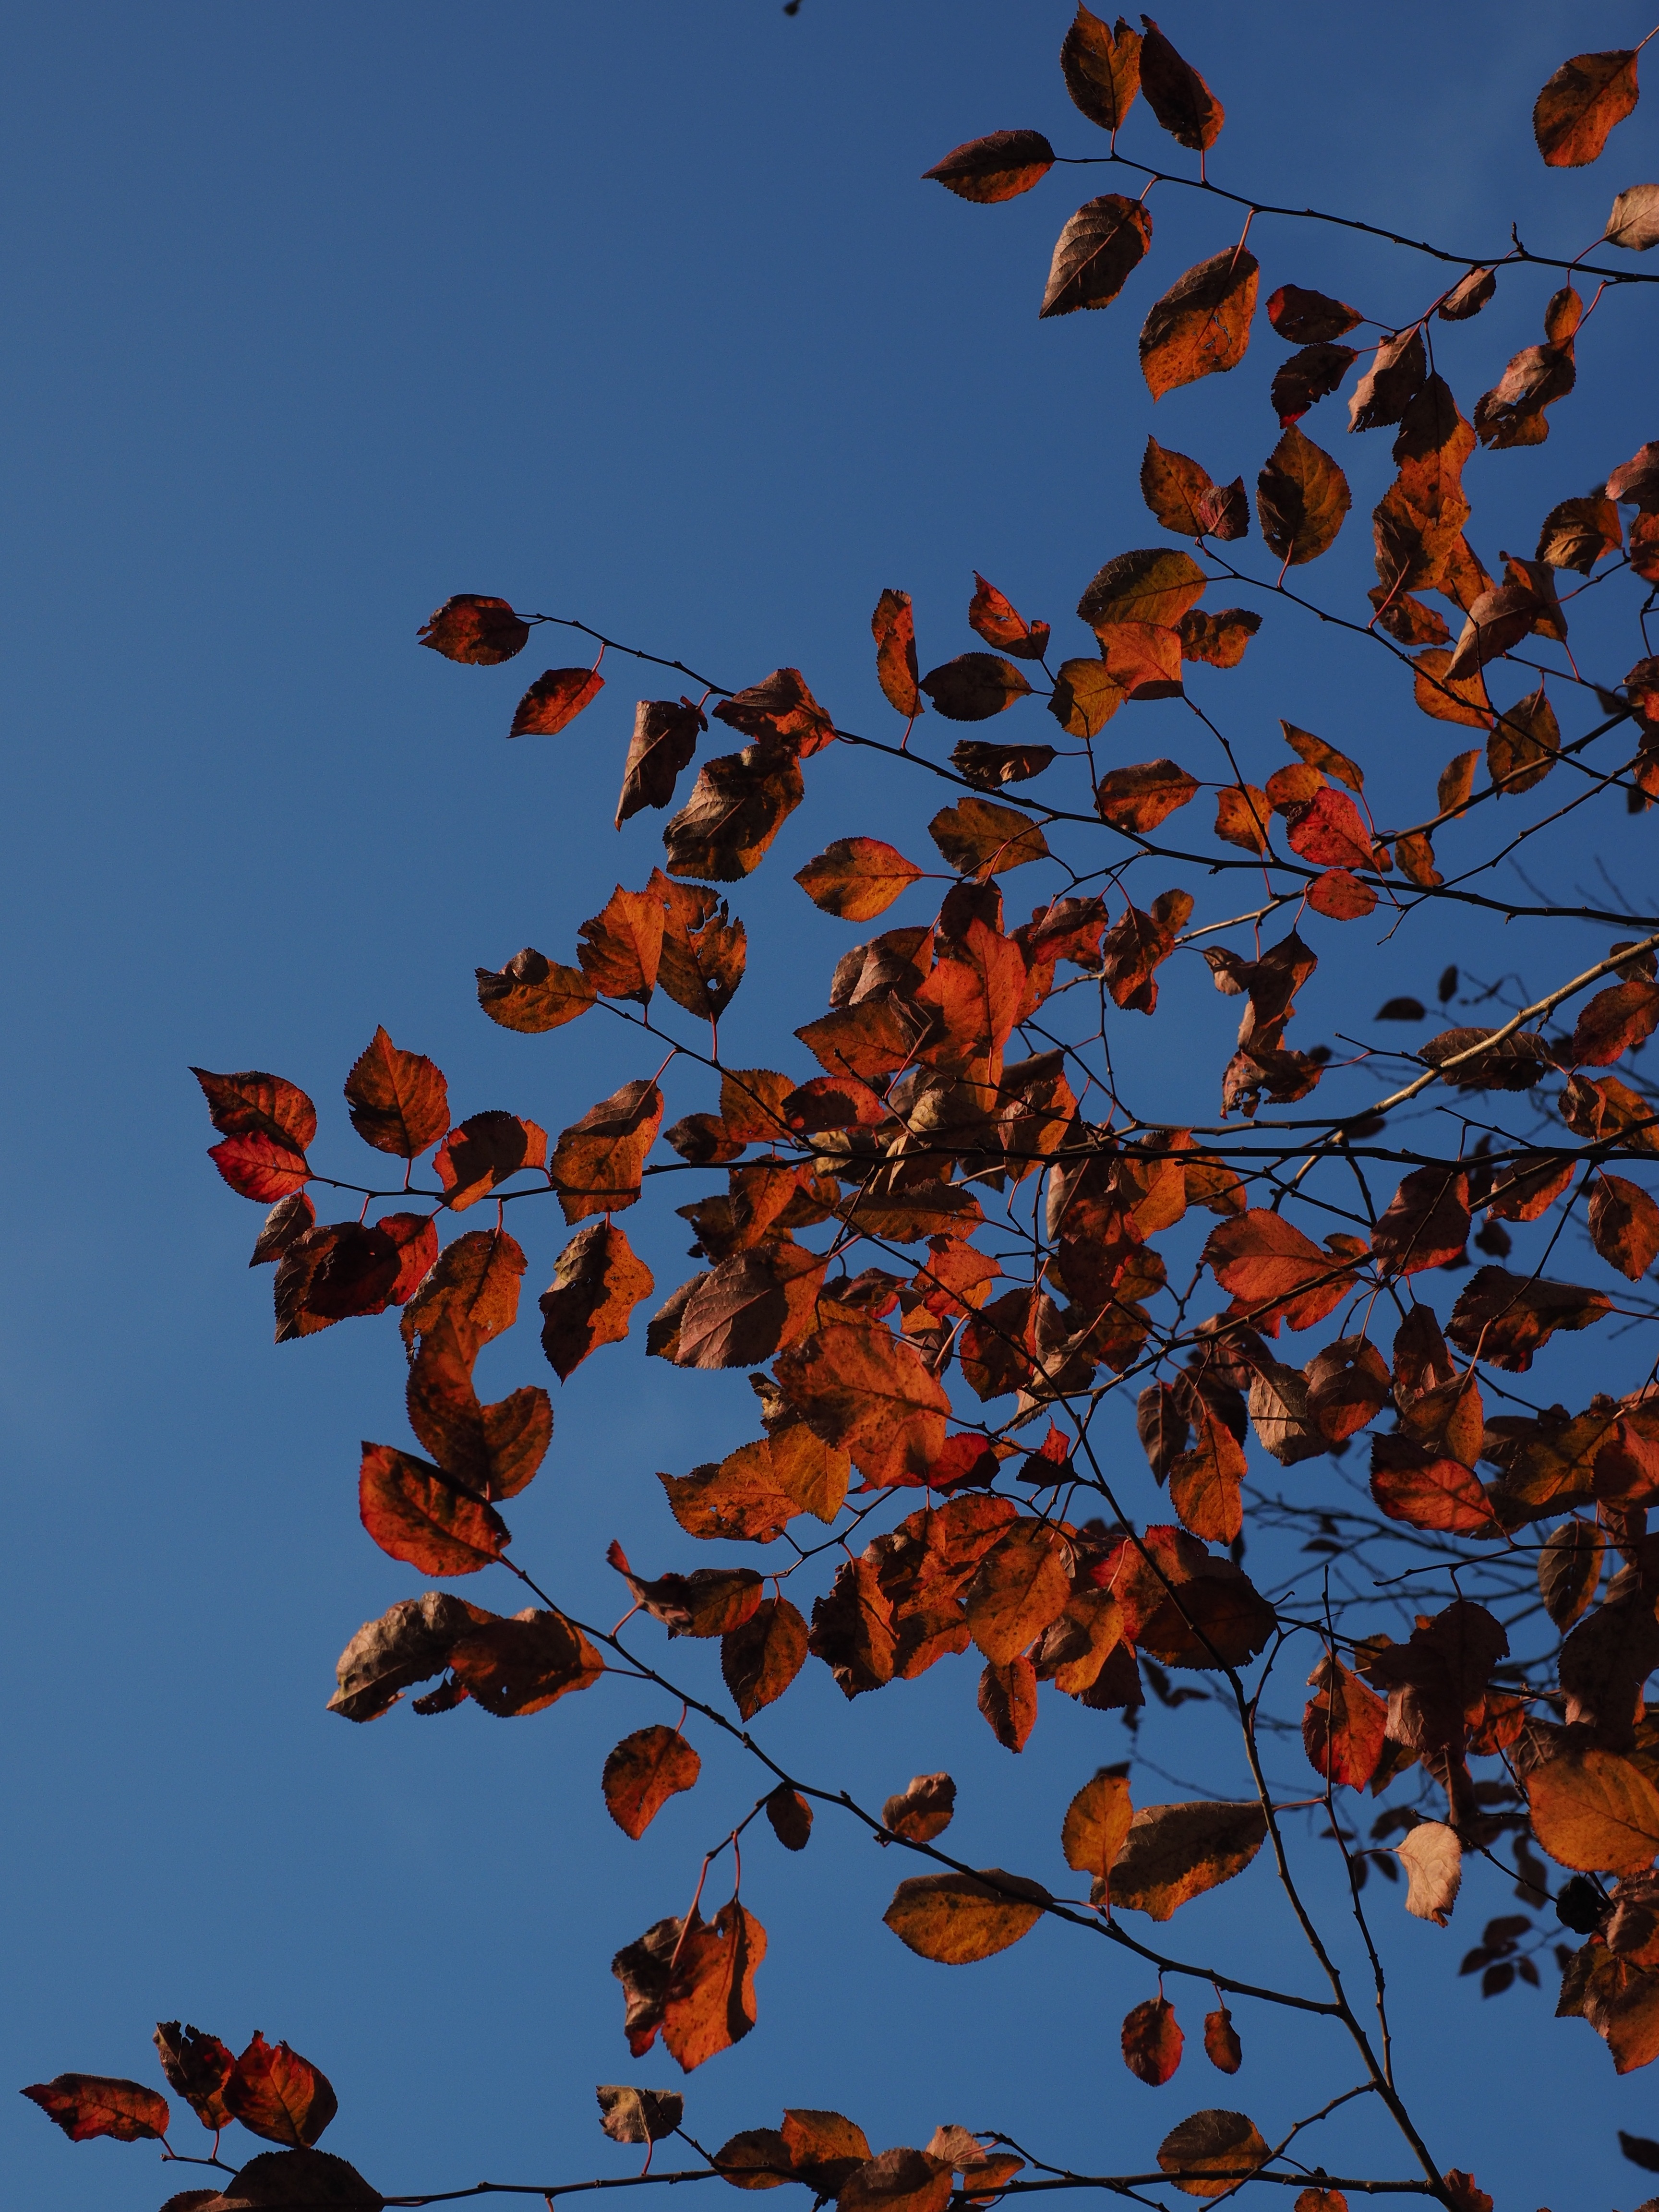
tree, nature, branch, plant, sky, leaf, flower, petal, red, autumn, botany, flora, season, coloring, leaves, red leaf, rose greenhouse, rosaceae, wild plum, cherry plum, prunus cerasifera, blood plum, myrobalan, turks cherry, turkish cherries, daergelkersch, sterninkel, squiggle tree, kriachlbaum, woody plant